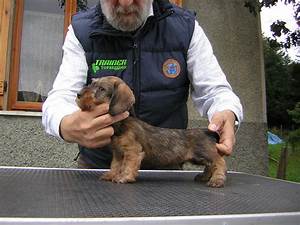
Label: cane